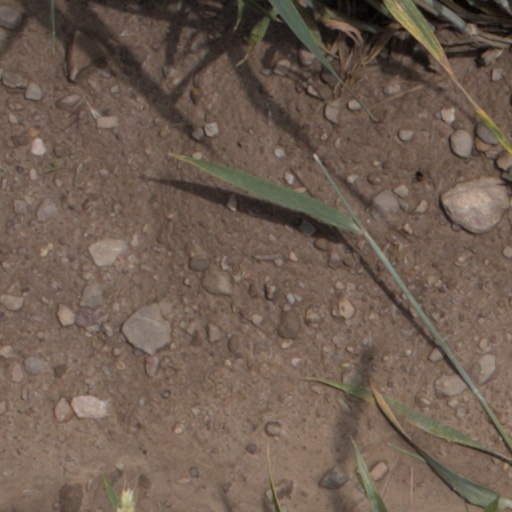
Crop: wheat